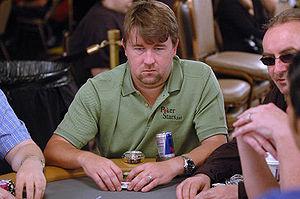
Chris Moneymaker est un joueur professionnel américain de poker. Il est notamment connu pour avoir remporté le tournoi principal du championnat du monde de poker le 24 mai 2003. Il est ainsi le 34ᵉ champion du monde de poker.